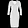
Label: Dress